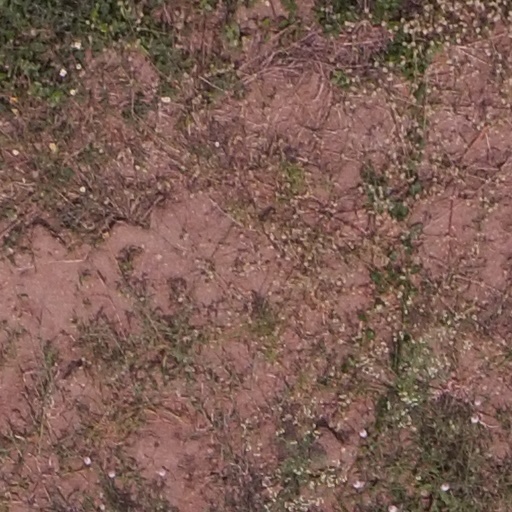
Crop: maize; corn